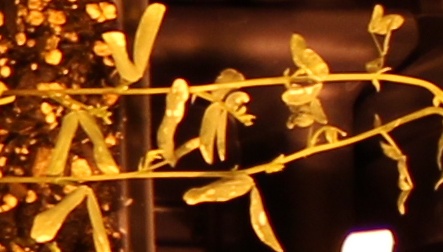
Label: Lentil